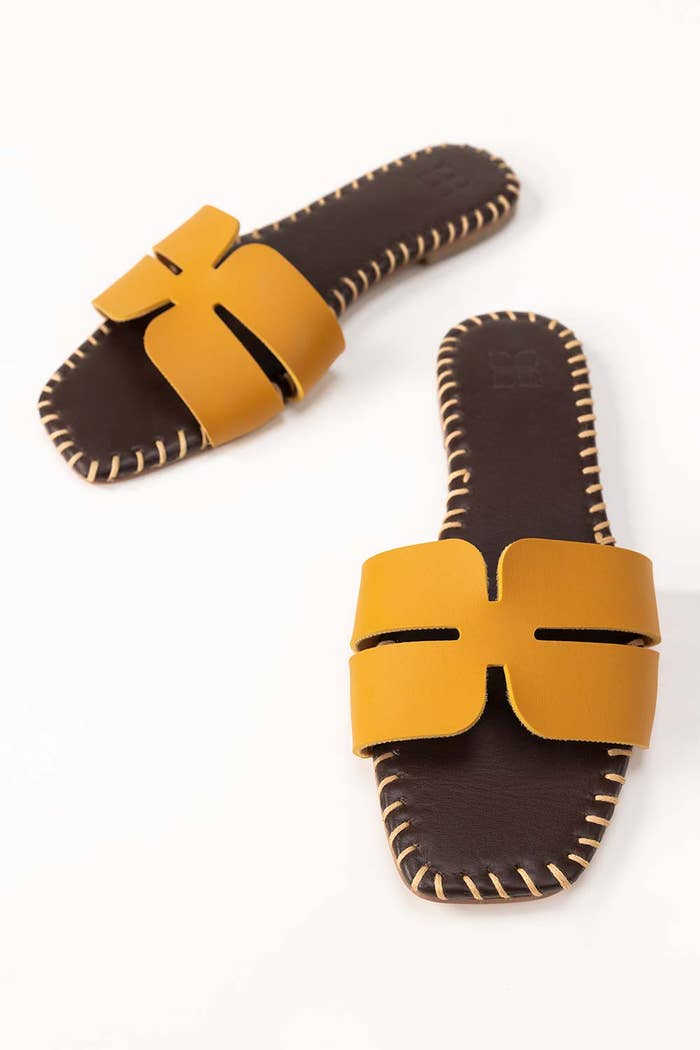
black brown leather luna slide sandal